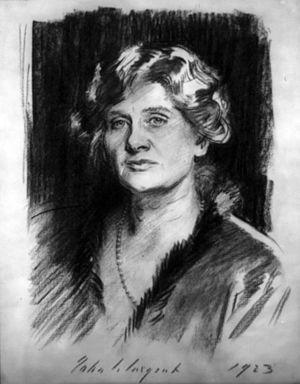
Elizabeth Sprague Coolidge née Elizabeth Penn Sprague à Chicago le 30 octobre 1864 et morte à Cambridge le 4 novembre 1953, est une pianiste et mécène américaine.